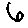
Label: 6